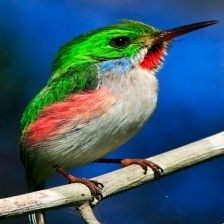
Species: CUBAN TODY
Scientific name: TODUS MULTICOLOR